Tina Green

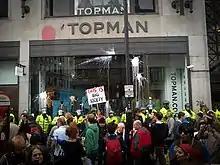
Protestors at Topshop's flagship store on London's Oxford Street in 2011

In 2010 the Greens became the subject of protests from the activist group UK Uncut for their alleged avoidance of corporate taxation. At the time of the protests the Conservative government under Prime Minister David Cameron was imposing austerity through cuts to government expenditure. The protestors claimed that the cuts could be avoided if corporate tax avoidance was eradicated. Philip Green had been appointed by Cameron as an advisor to the government on efficiency. The UK Uncut campaigners staged a sit-in at Arcadia's flagship London Topshop store in Oxford Street and glued themselves to the windows of Topshop in Brighton on 4 December 2010. The protestors also targeted Barclays, Boots, HSBC, and Vodafone stores.